Ramstein air show disaster

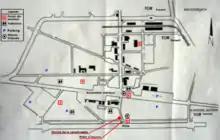
A map of the airshow facilities and accident details

Several different video recordings of the accident were made. They show that the "piercing" aircraft (Pony 10) came in too low and too fast at the crossing point with the other two groups (five aircraft on the left and four on the right) as they completed the heart-shaped figure. Lead pilot Lieutenant Colonel Ivo Nutarelli, flying Pony 10, was unable to correct his altitude or lower his speed, and collided with the leading airplane (Pony 1, piloted by Lt. Col. Mario Naldini) of the left formation "inside" the figure, destroying the plane's tail section with the front of his aircraft. Pony 1 then spiralled out of control, hitting the plane on its lower left (Pony 2, piloted by Captain Giorgio Alessio). Lt. Col. Naldini ejected but was killed as he hit the runway before his parachute opened. His plane crashed onto a taxiway near the runway, destroying a medevac helicopter and fatally injuring its pilot, Captain Kim Strader. Pony 2, the third plane involved in the disaster, was severely damaged from the impact with Pony 1, and crashed beside the runway, exploding in a fireball. Its pilot, Captain Alessio, died on impact.